Check engine light

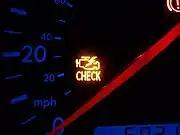
A MIL "check engine" light on a Volkswagen Bora indicating a fault in the engine management system.

A check engine light or malfunction indicator lamp (MIL), is a tell-tale that a computerized engine-management system uses to indicate a malfunction or problem with the vehicle ranging from minor (such as a loose gas cap) to serious (worn spark plugs, engine problems or a faulty oil valve, etc.). Found on the instrument panel of most automobiles, it usually bears the legend , , , , , or a pictogram of an engine—and when illuminated, it is typically an amber or red color.